Hydrodemolition

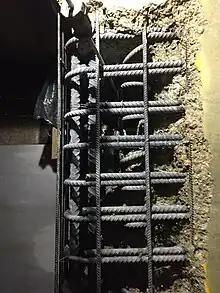
Hydrodemolition of concrete exposing the rebar.

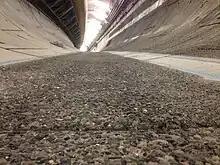
The surface left after scabbling concrete

Hydrodemolition (also known as hydro demolition, hydroblasting, hydro blasting, hydromilling, waterblasting, and waterjetting) is a concrete removal technique which utilizes high-pressure water, often containing an abrasive material, to remove deteriorated and sound concrete as well as asphalt and grout. This process provides an excellent bonding surface for repair material and new coating applications. First developed in Europe in the 1980s, this technology has become widely accepted for concrete removal and surface preparation throughout Europe and North America.